Medical ethnobotany of India

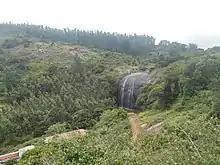
The Kolli Hills region of the Eastern Ghats is a biodiversity-rich area with a number of species reportedly used as treatment for poisonous animal bites and stings. 34 plant species are used for snake bite alone.

The Eastern Ghat Mountain range begins in the state of Odisha, traveling south through Andhra Pradesh and Telangana, terminating finally in Tamil Nadu. The Eastern Ghats, and the accompanying western portion of the central Deccan plateau, are characterized by a tropical savanna climate. Severe dry seasons allow for a landscape dominated by grasslands with sparse trees (savanna ecosystem) or tropical deciduous forests.